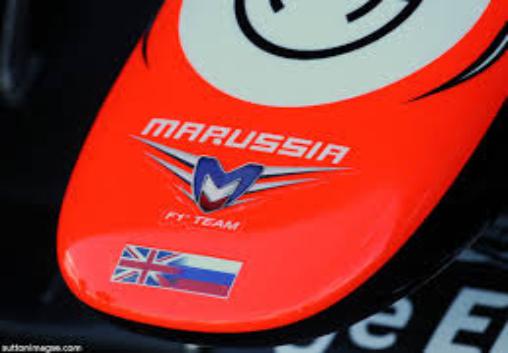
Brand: Marussia
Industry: Transportation